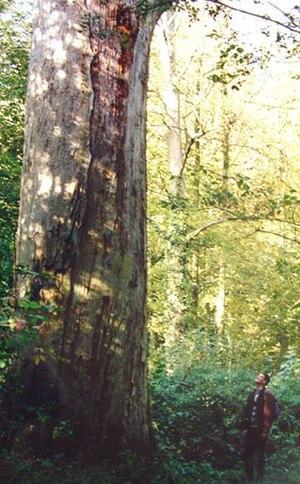
vue du tronc presque parfaitement cylindrique du Chêne remarquable (mort) de la forêt de Bon-Secours (ou Bonsecours), côté français, près du château de l'Hermitage. Un homme adulte donne une idée de la taille de cet arbre dont le diamètre du tronc atteint dune dimension rare dans cette région.
La forêt domaniale de Bon-Secours, plus souvent dénommée « forêt de Bonsecours » est située à Condé-sur-l'Escaut et fait partie des massifs boisés de la région Nord-Pas-de-Calais.
Chêne est le nom vernaculaire de nombreuses espèces d'arbres et d'arbustes appartenant au genre Quercus, et à certains genres apparentés de la famille des fagacées, notamment Cyclobalanopsis et Lithocarpus.
Dans le domaine de la sylviculture, on distingue les bois selon leurs essences, mais aussi selon leurs classes de diamètres. De là les notions de petit-bois, moyen-bois; gros-bois et très gros bois désignent les arbres dont les diamètres sont les plus gros.